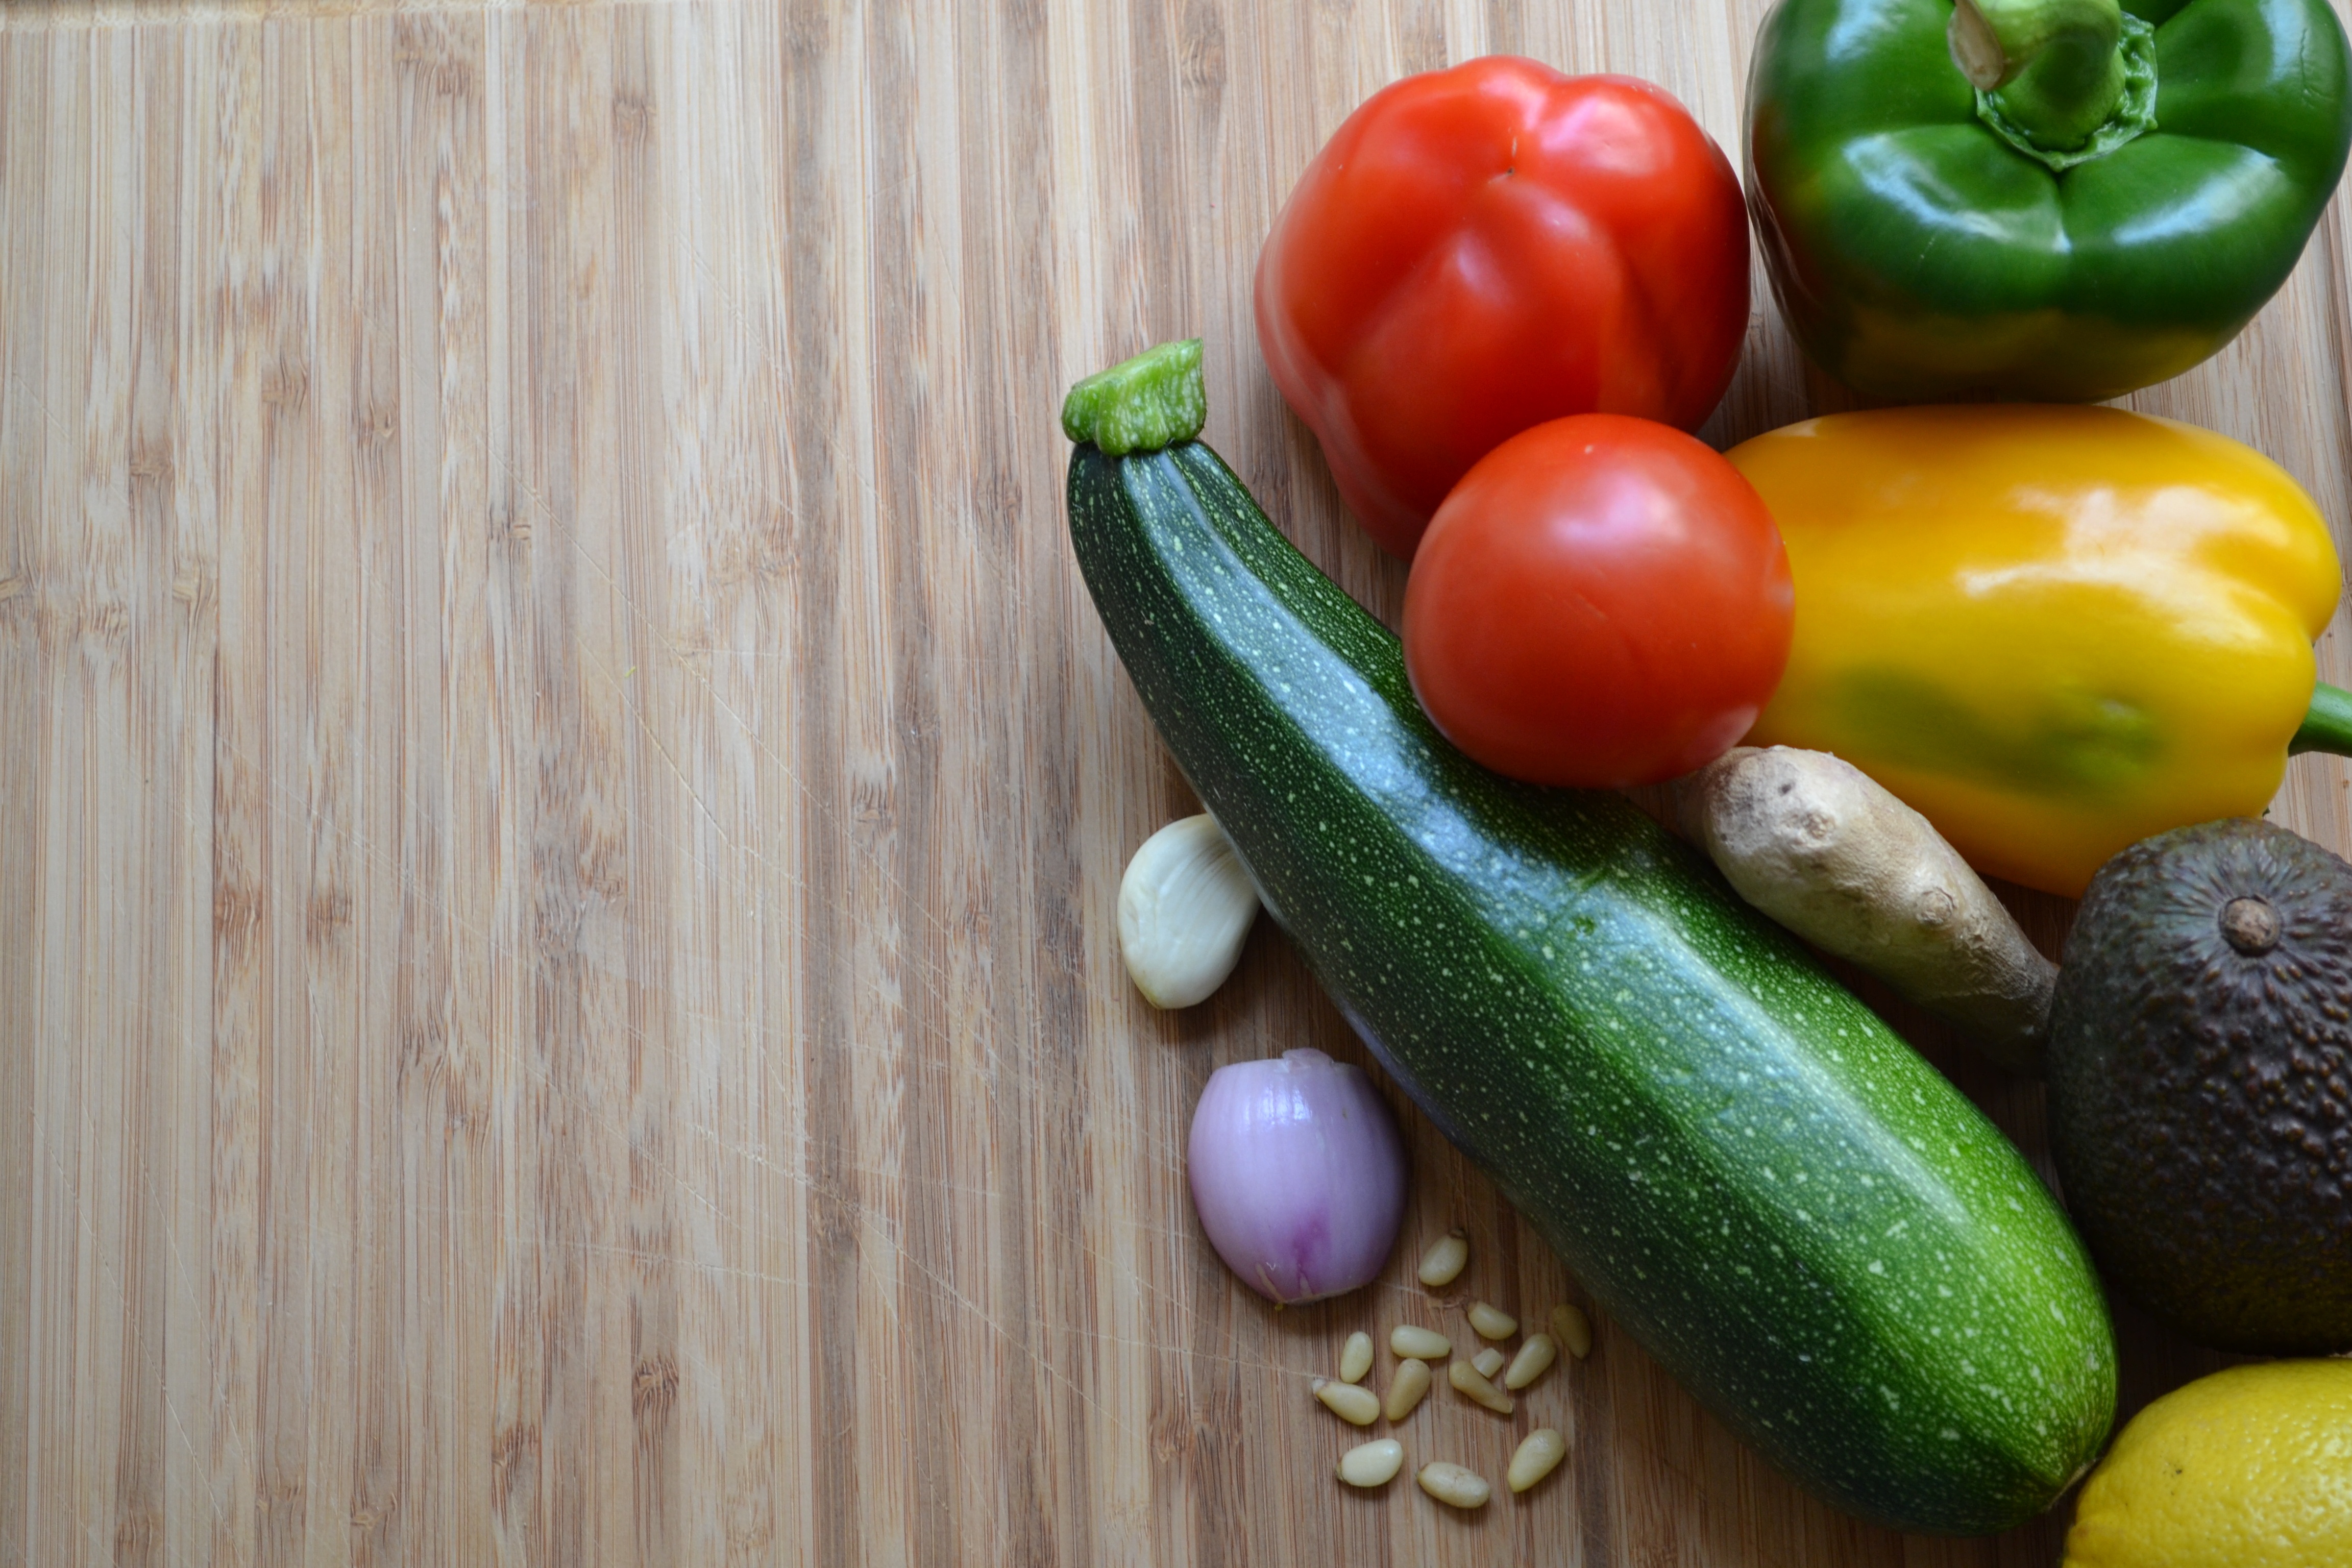
plant, fruit, flower, food, green, pepper, red, produce, vegetable, onion, tomato, vegetables, zucchini, flowering plant, land plant